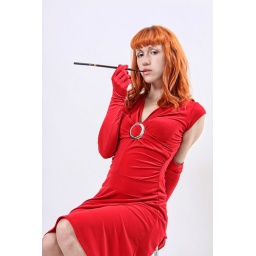
Woman in the red dress